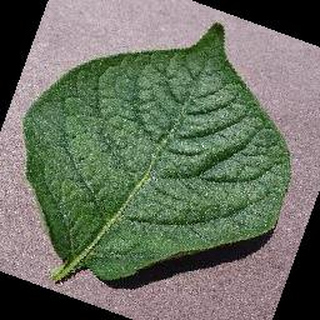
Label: healthy_potato